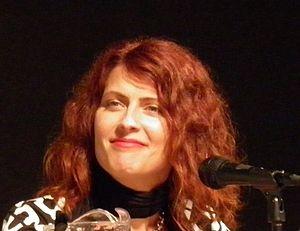
Star Wars Rebels, ou Star Wars Rebelles au Québec, ou simplement Rebels, est une série télévisée d'animation américaine en 75 épisodes de 22 minutes, créée par Simon Kinberg, Dave Filoni et Carrie Beck et diffusée du 3 octobre 2014 au 5 mars 2018 sur Disney XD.